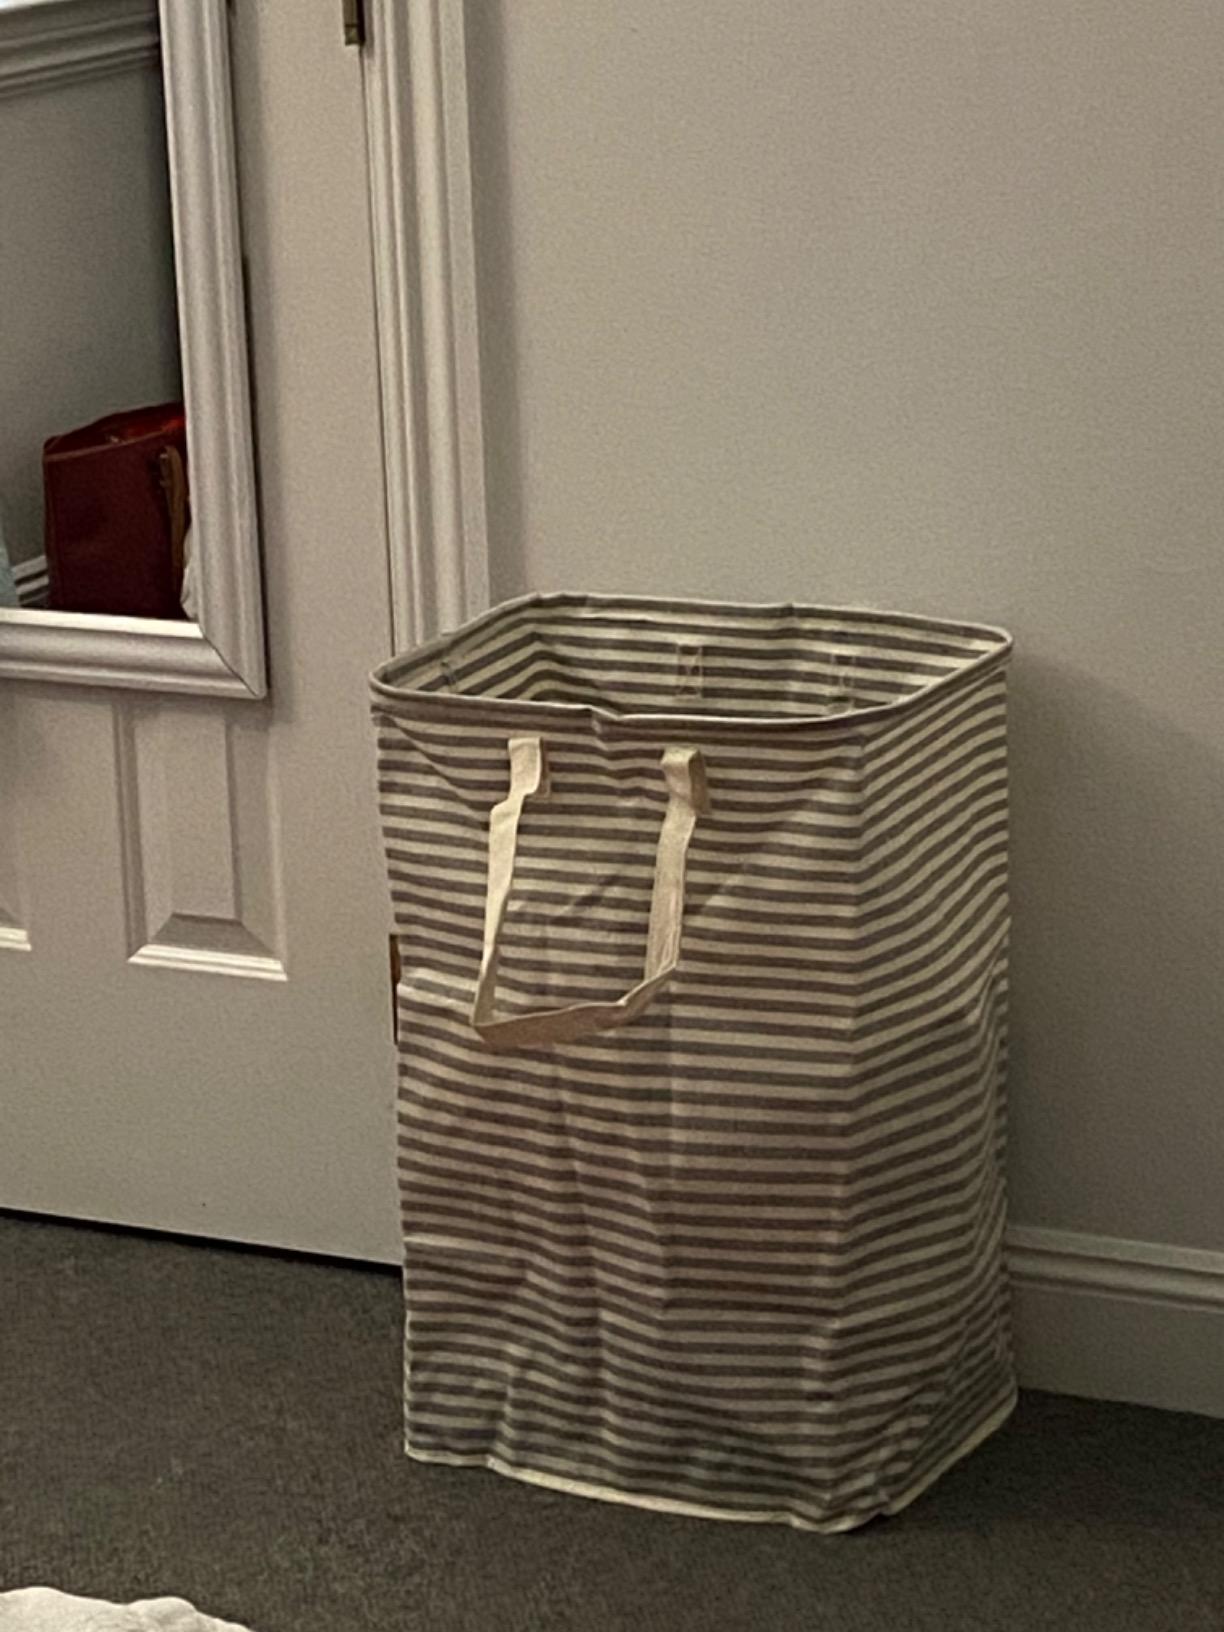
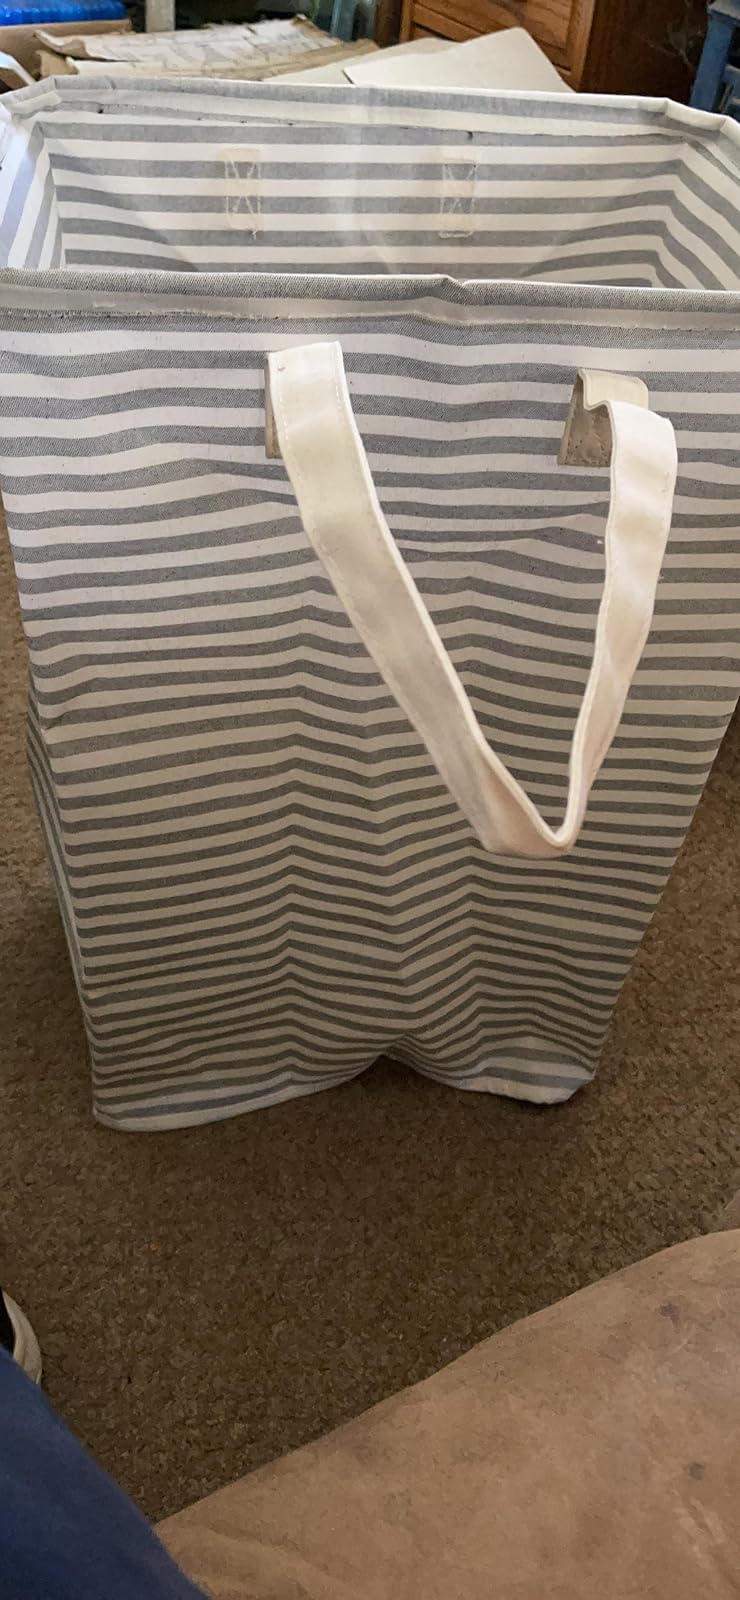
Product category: items_hamper
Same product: yes